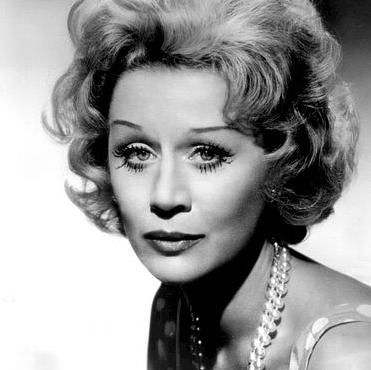
Age: 36